Jack Donaghy

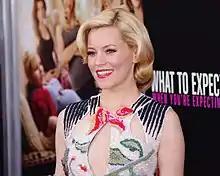
Elizabeth Banks portrays Avery Jessup

Jack has a reunion with Nancy Donovan (Julianne Moore), his old high school crush. He is torn between her and his new flame, CNBC anchor Avery Jessup (Elizabeth Banks). After having sex with Nancy, he confesses that he is in love with both Nancy and another woman. Avery and Nancy meet by chance, and Nancy discovers that Avery is pregnant. Nancy is the one who tells Jack. Unbeknownst to Avery, Liz and Jack are accidentally married to each other in the Caribbean. The officiant whom Jack and Avery had hired for their wedding did not speak English and in due course honestly mistook Liz for the bride because she answered his request for a vow of commitment "oui" while wearing a white tennis dress and a white mosquito net (her clothes having been lost in an luggage mishap) and standing next to Jack at the altar (as best man after Bob Ballard failed to make it). Liz uses the situation to blackmail Jack into restoring "TGS"s budget, in exchange for signing the annulment documents and ceasing to give his [legally "their"] money away to fund projects like The Jack and Elizabeth Donaghy High School for Teen Drama, The Arts, and Feelings. With Jack and Avery properly married, their daughter is born while in Canada (despite their efforts to cross the border and ensure she is born in America so she will be constitutionally eligible to become President). Despite Avery's concerns about the closeness of Jack and Liz's mentor-protégé relationship, the couple name their daughter Elizabeth Donaghy. They, however, call her "Liddy" as an honor to Elizabeth "Liddy" Dole, G. Gordon Liddy, and Jack's martial arts teacher, Lih De. Their pediatrician is, by unhappy coincidence, named Dr. Kevorkian. Avery is kidnapped and held hostage in North Korea. While Avery is held captive, Jack finds consolation in Avery's mother, Diana. The two end up sharing a kiss in the days before Avery returns home. Jack never masturbates during Avery's absence, as he claims to have never "Mommy Daddy sheet monstered" himself. Avery returns to the United States in exchange for a North Korean spy, Jack having unwittingly facilitated the exchange when he sold horribly uncomfortable Kouchtown couches to the CIA as interrogation tools. Jack and Avery plan to renew their vows but eventually divorce each other because of Jack's relationship with Avery's mother and Avery's relationship with Scott Scottsman, a fellow former captive. Jack also admits that he and Avery only married because of Avery's pregnancy.